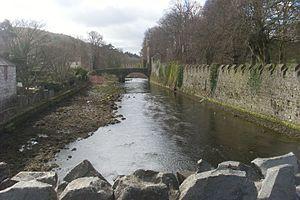
La rivière de Glenarm
Glenarm est une ville d'Irlande du Nord, dans le comté d'Antrim, traversée par le fleuve du même nom. Elle est peuplée de 582 habitants.